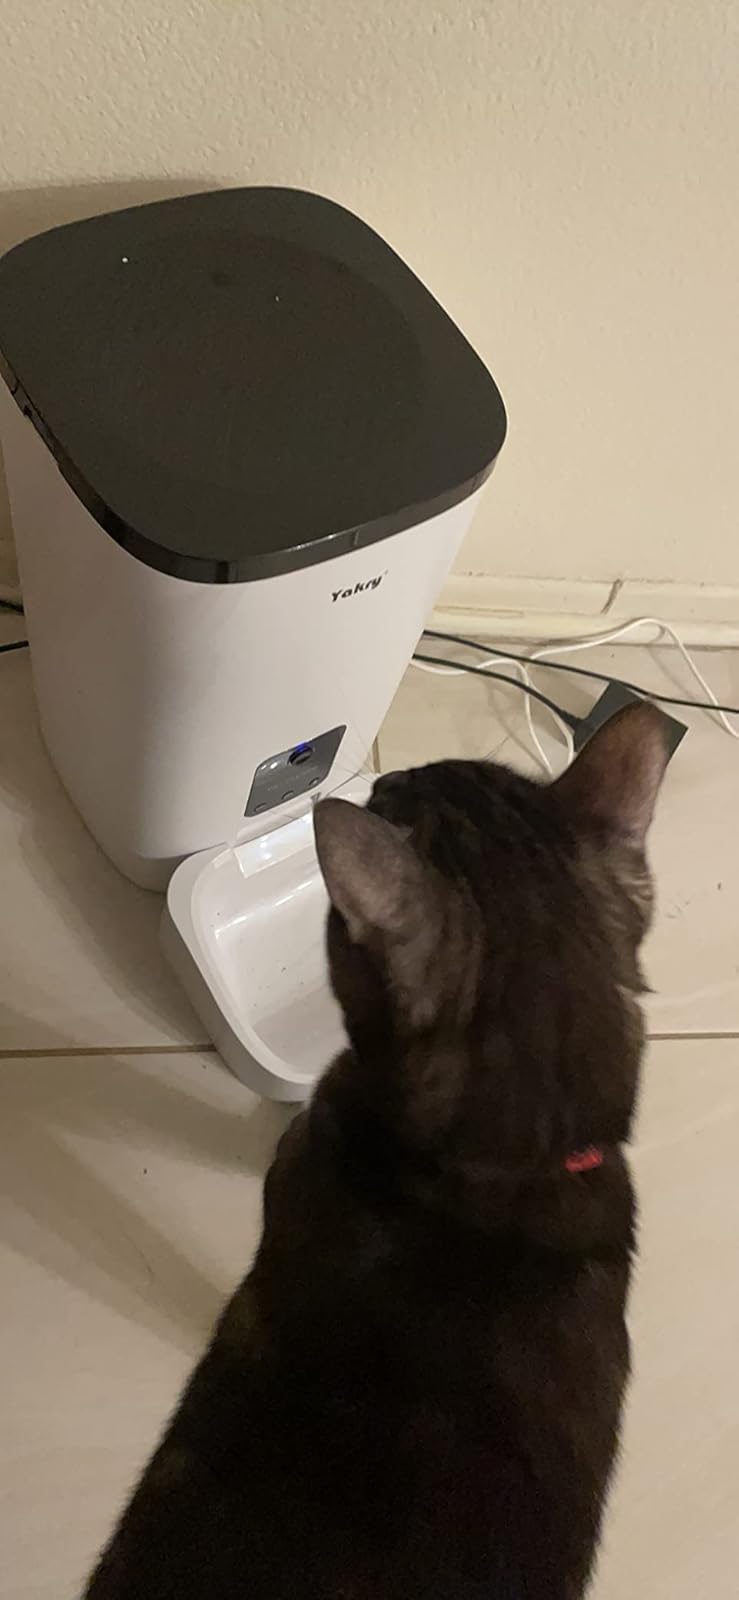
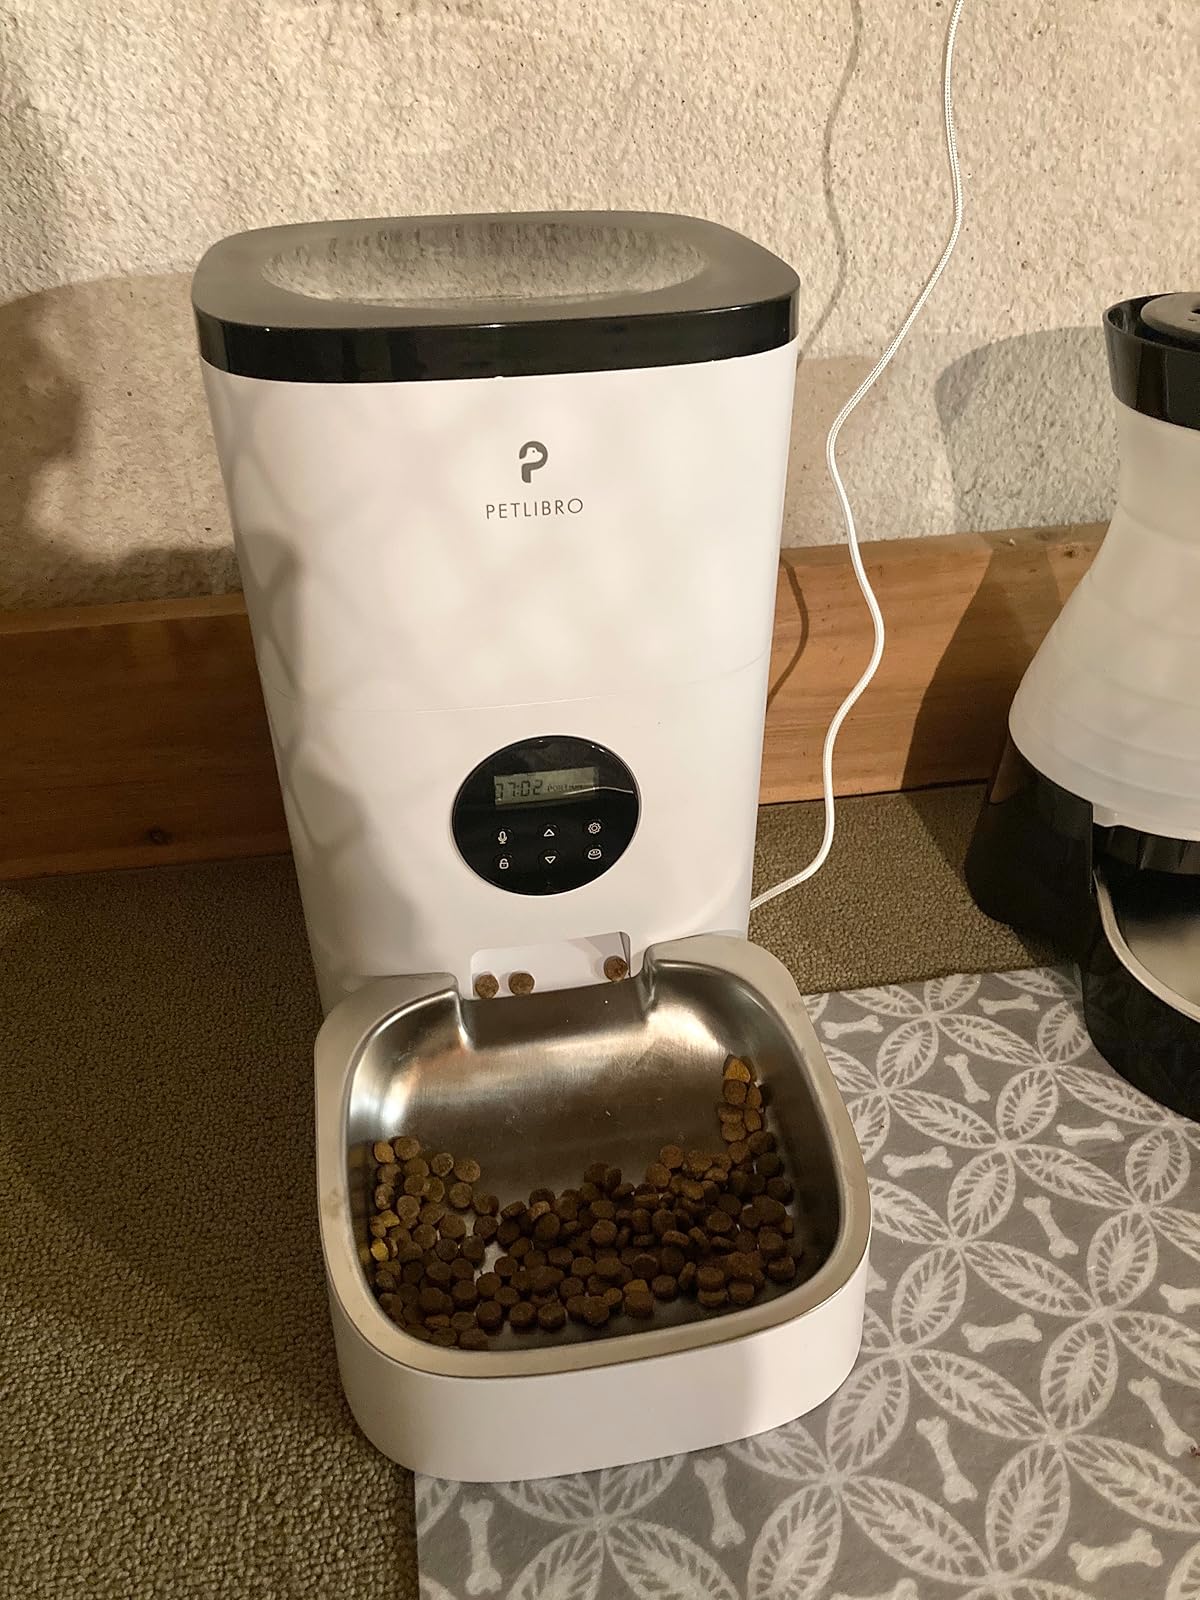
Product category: items_feeder
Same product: no